Malón

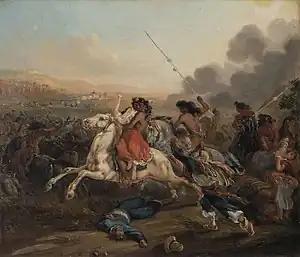
"El malón" (1834) by Johann Moritz Rugendas

Malón (from the Mapudungun "maleu," to inflict damage to the enemy) is the name given to plunder raids carried out by Mapuche warriors, who rode horses into Spanish, Chilean and Argentine territories from the 17th to the 19th centuries, as well as to their attacks on rival Mapuche factions. Historian Juan Ignacio Molina said the Mapuche considered the malón to be a means of obtaining justice: